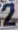
Number: 2